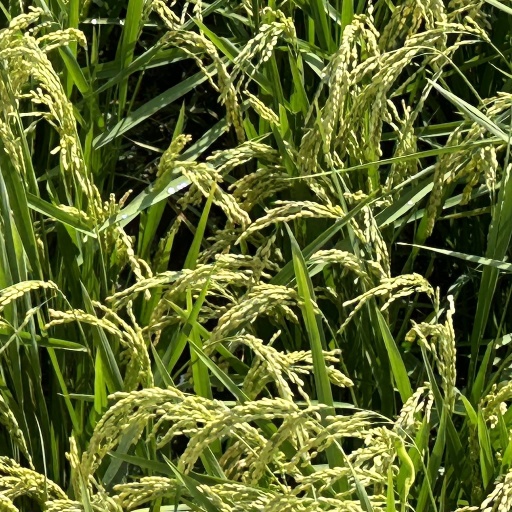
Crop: rice